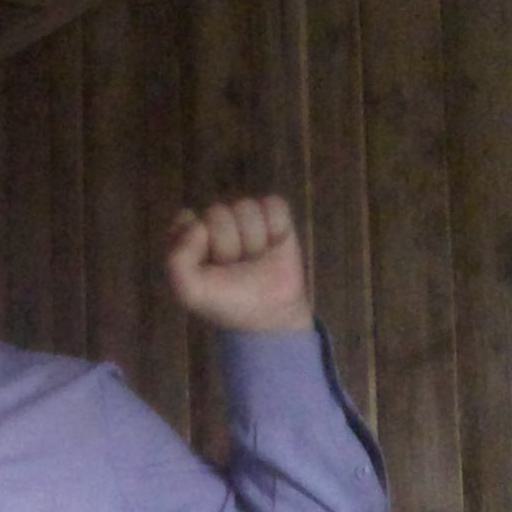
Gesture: fist